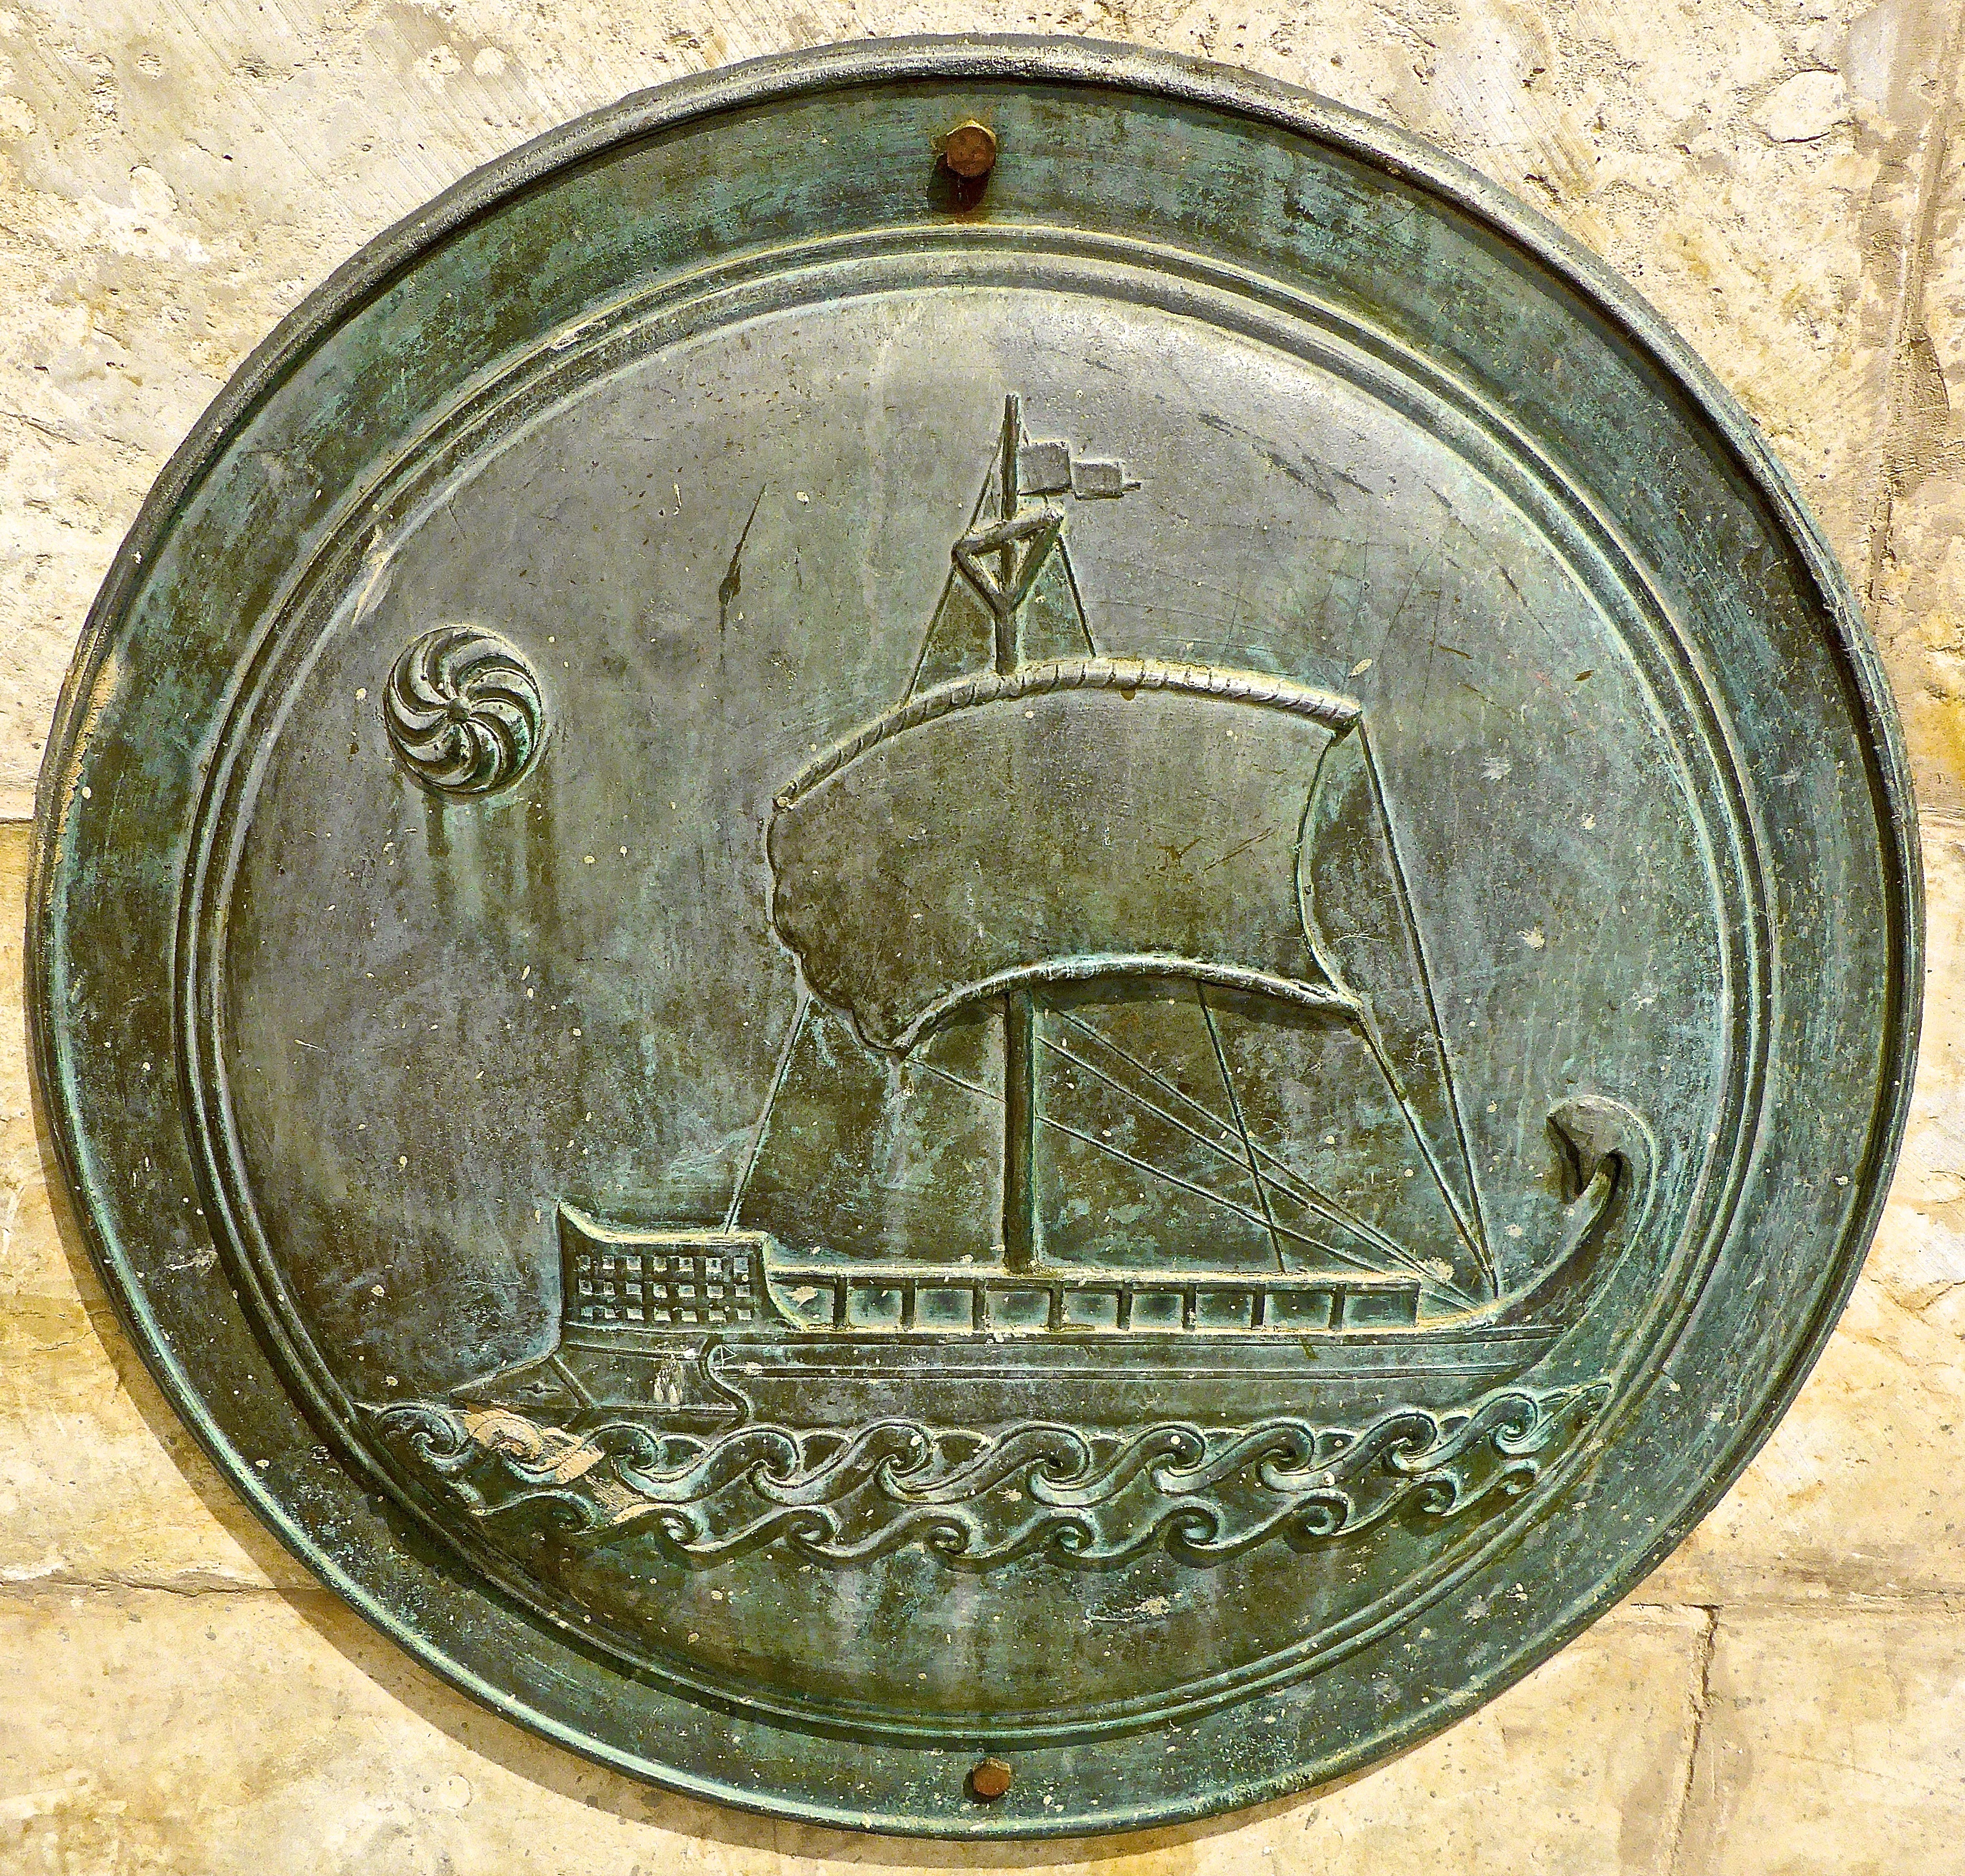
money, seal, currency, plaque, coin, roman, bronze, medal, award, emboss, man made object, ancient history